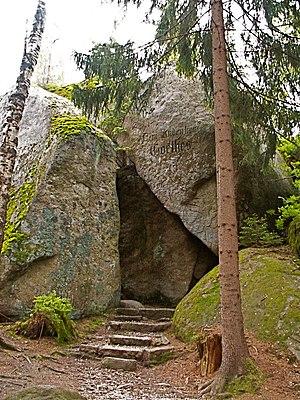
Le labyrinthe rocheux de Luisenburg est un amas de rochers fait de blocs de granit de plusieurs mètres de diamètre et fait partie de la réserve naturelle proche de Wunsiedel, dans le Fichtelgebirge, au nord de la Bavière. Pendant longtemps, on a cru que sa formation était due à des catastrophes naturelles comme des tremblements de terre. Aujourd'hui, il est avéré que des processus tels que l'altération et l'érosion sur une longue période de temps sont beaucoup plus susceptibles d'avoir été la cause de ce phénomène.
Wunsiedel est une ville allemande située en Bavière en Haute-Franconie. Elle se trouve dans les montagnes Fichtelgebirge au pied du Plateau de Kösseine. Wunsiedel est le siège du district du même nom.